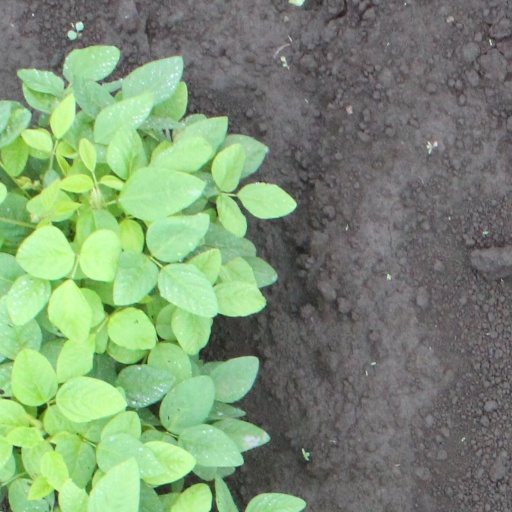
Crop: soybean